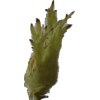
Label: peanut_shell_1x